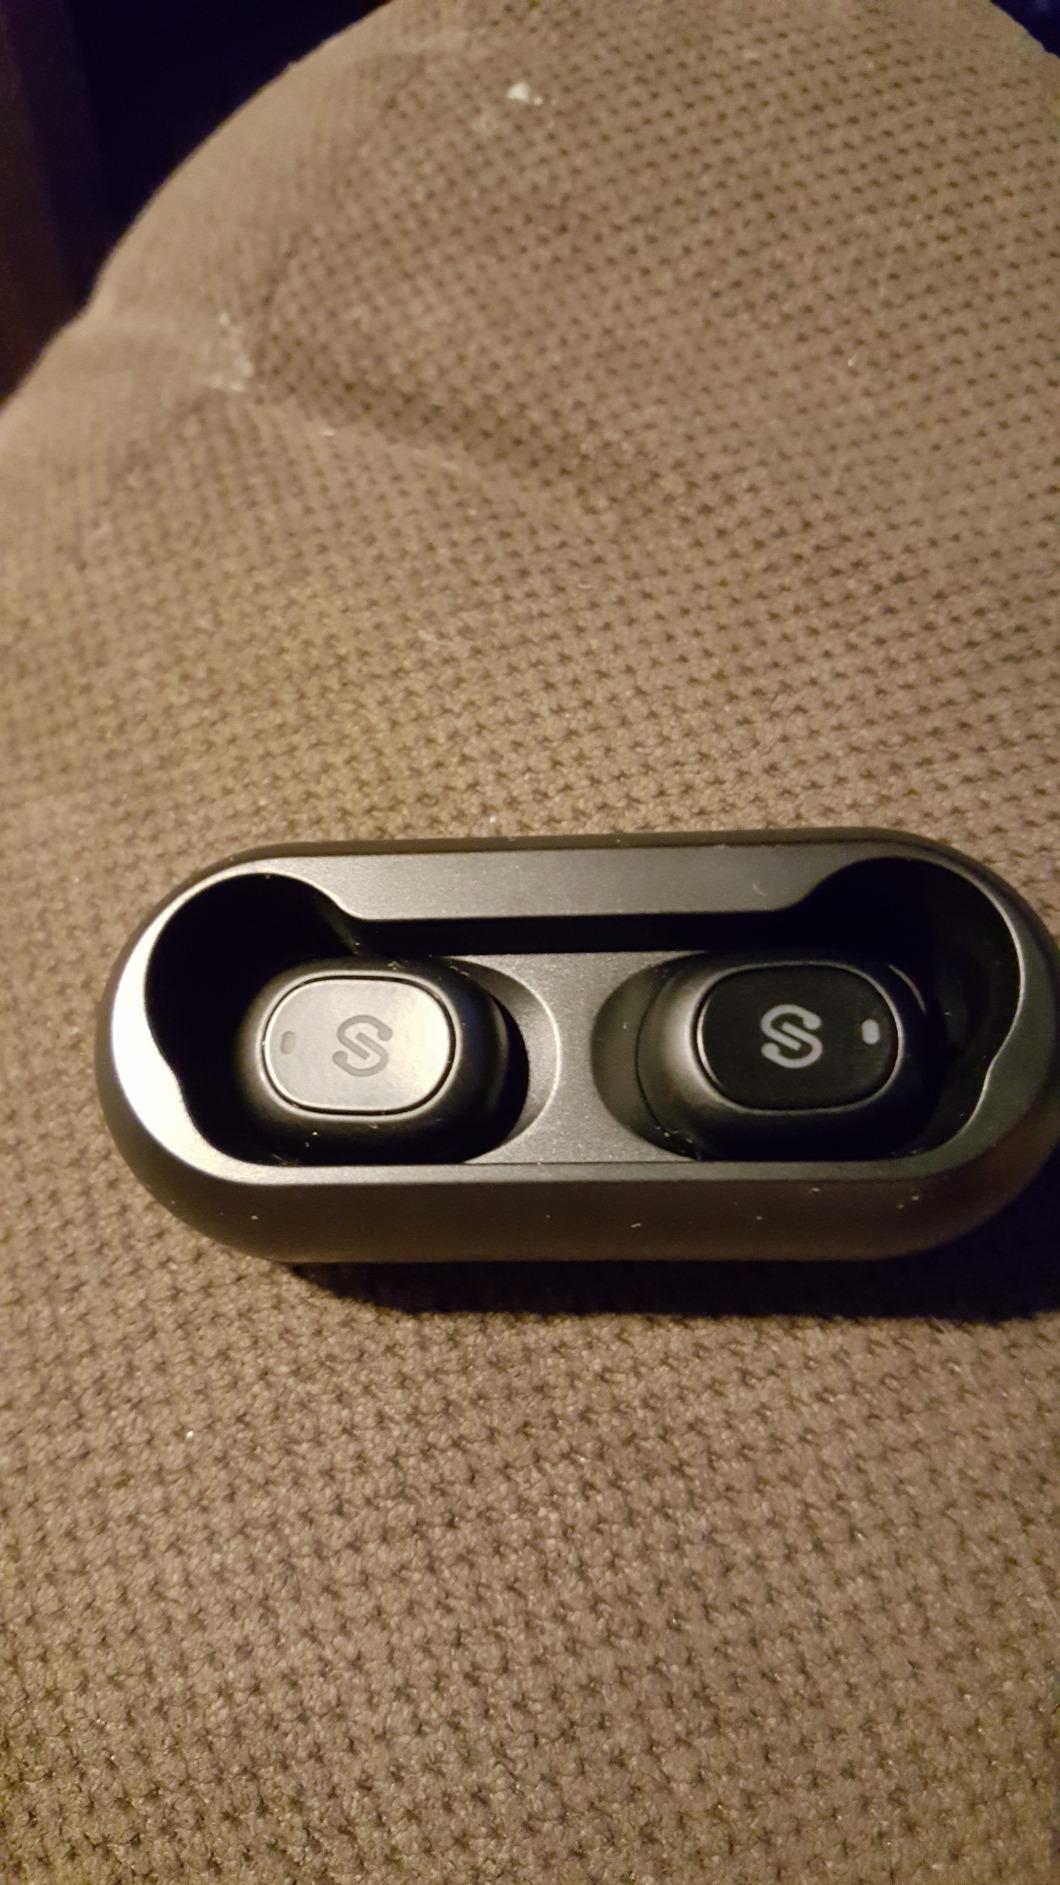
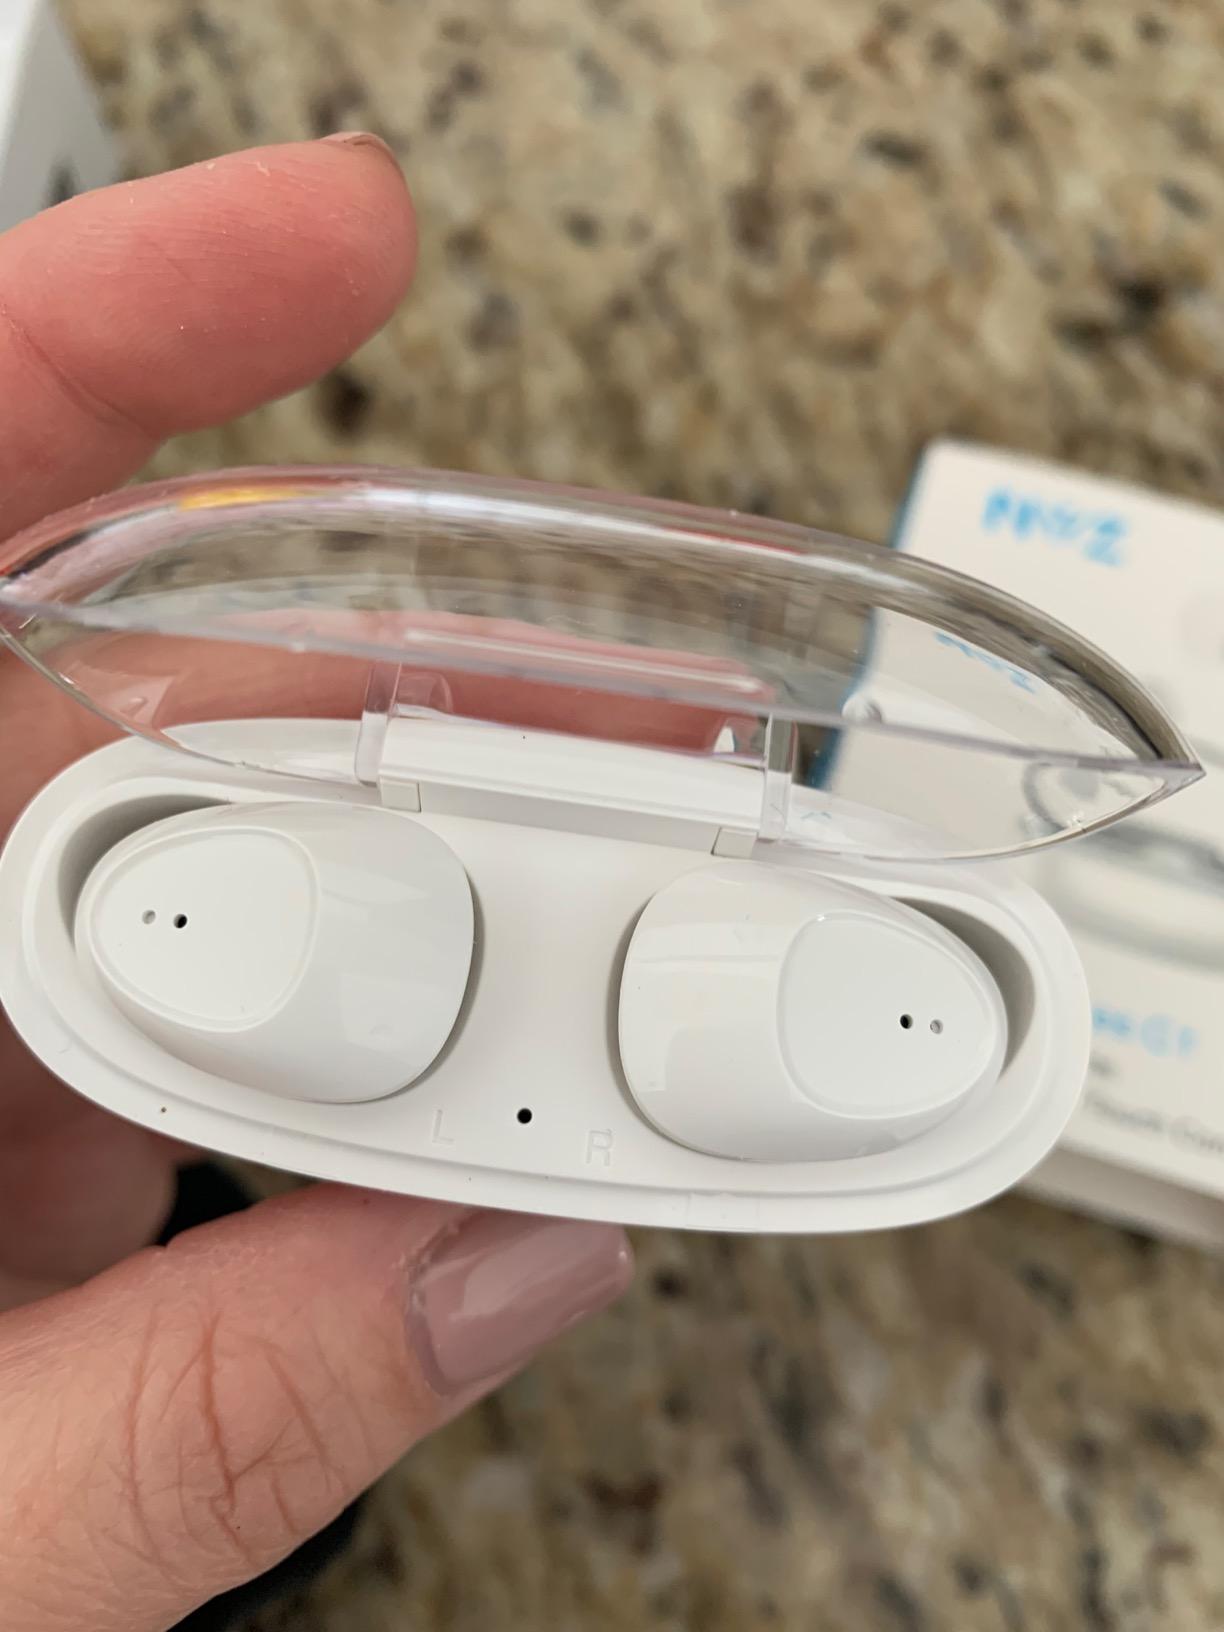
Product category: earbuds
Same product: no